New York–style pizza

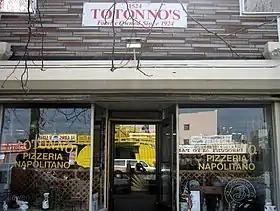
Totonno's, an American pizzeria in Coney Island, Brooklyn, was established in 1924 by Antonio "Totonno" Pero

By 2010, over 400 pizza restaurants existed in New York City, with hundreds more of varied cuisine also offering the dish.